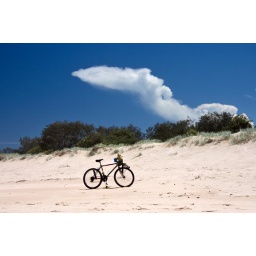
Dinosaur cloud head reaching over the beach